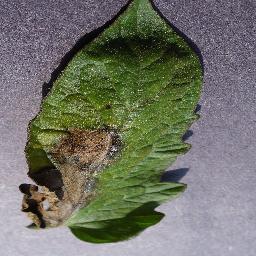
Label: Tomato___Late_blight